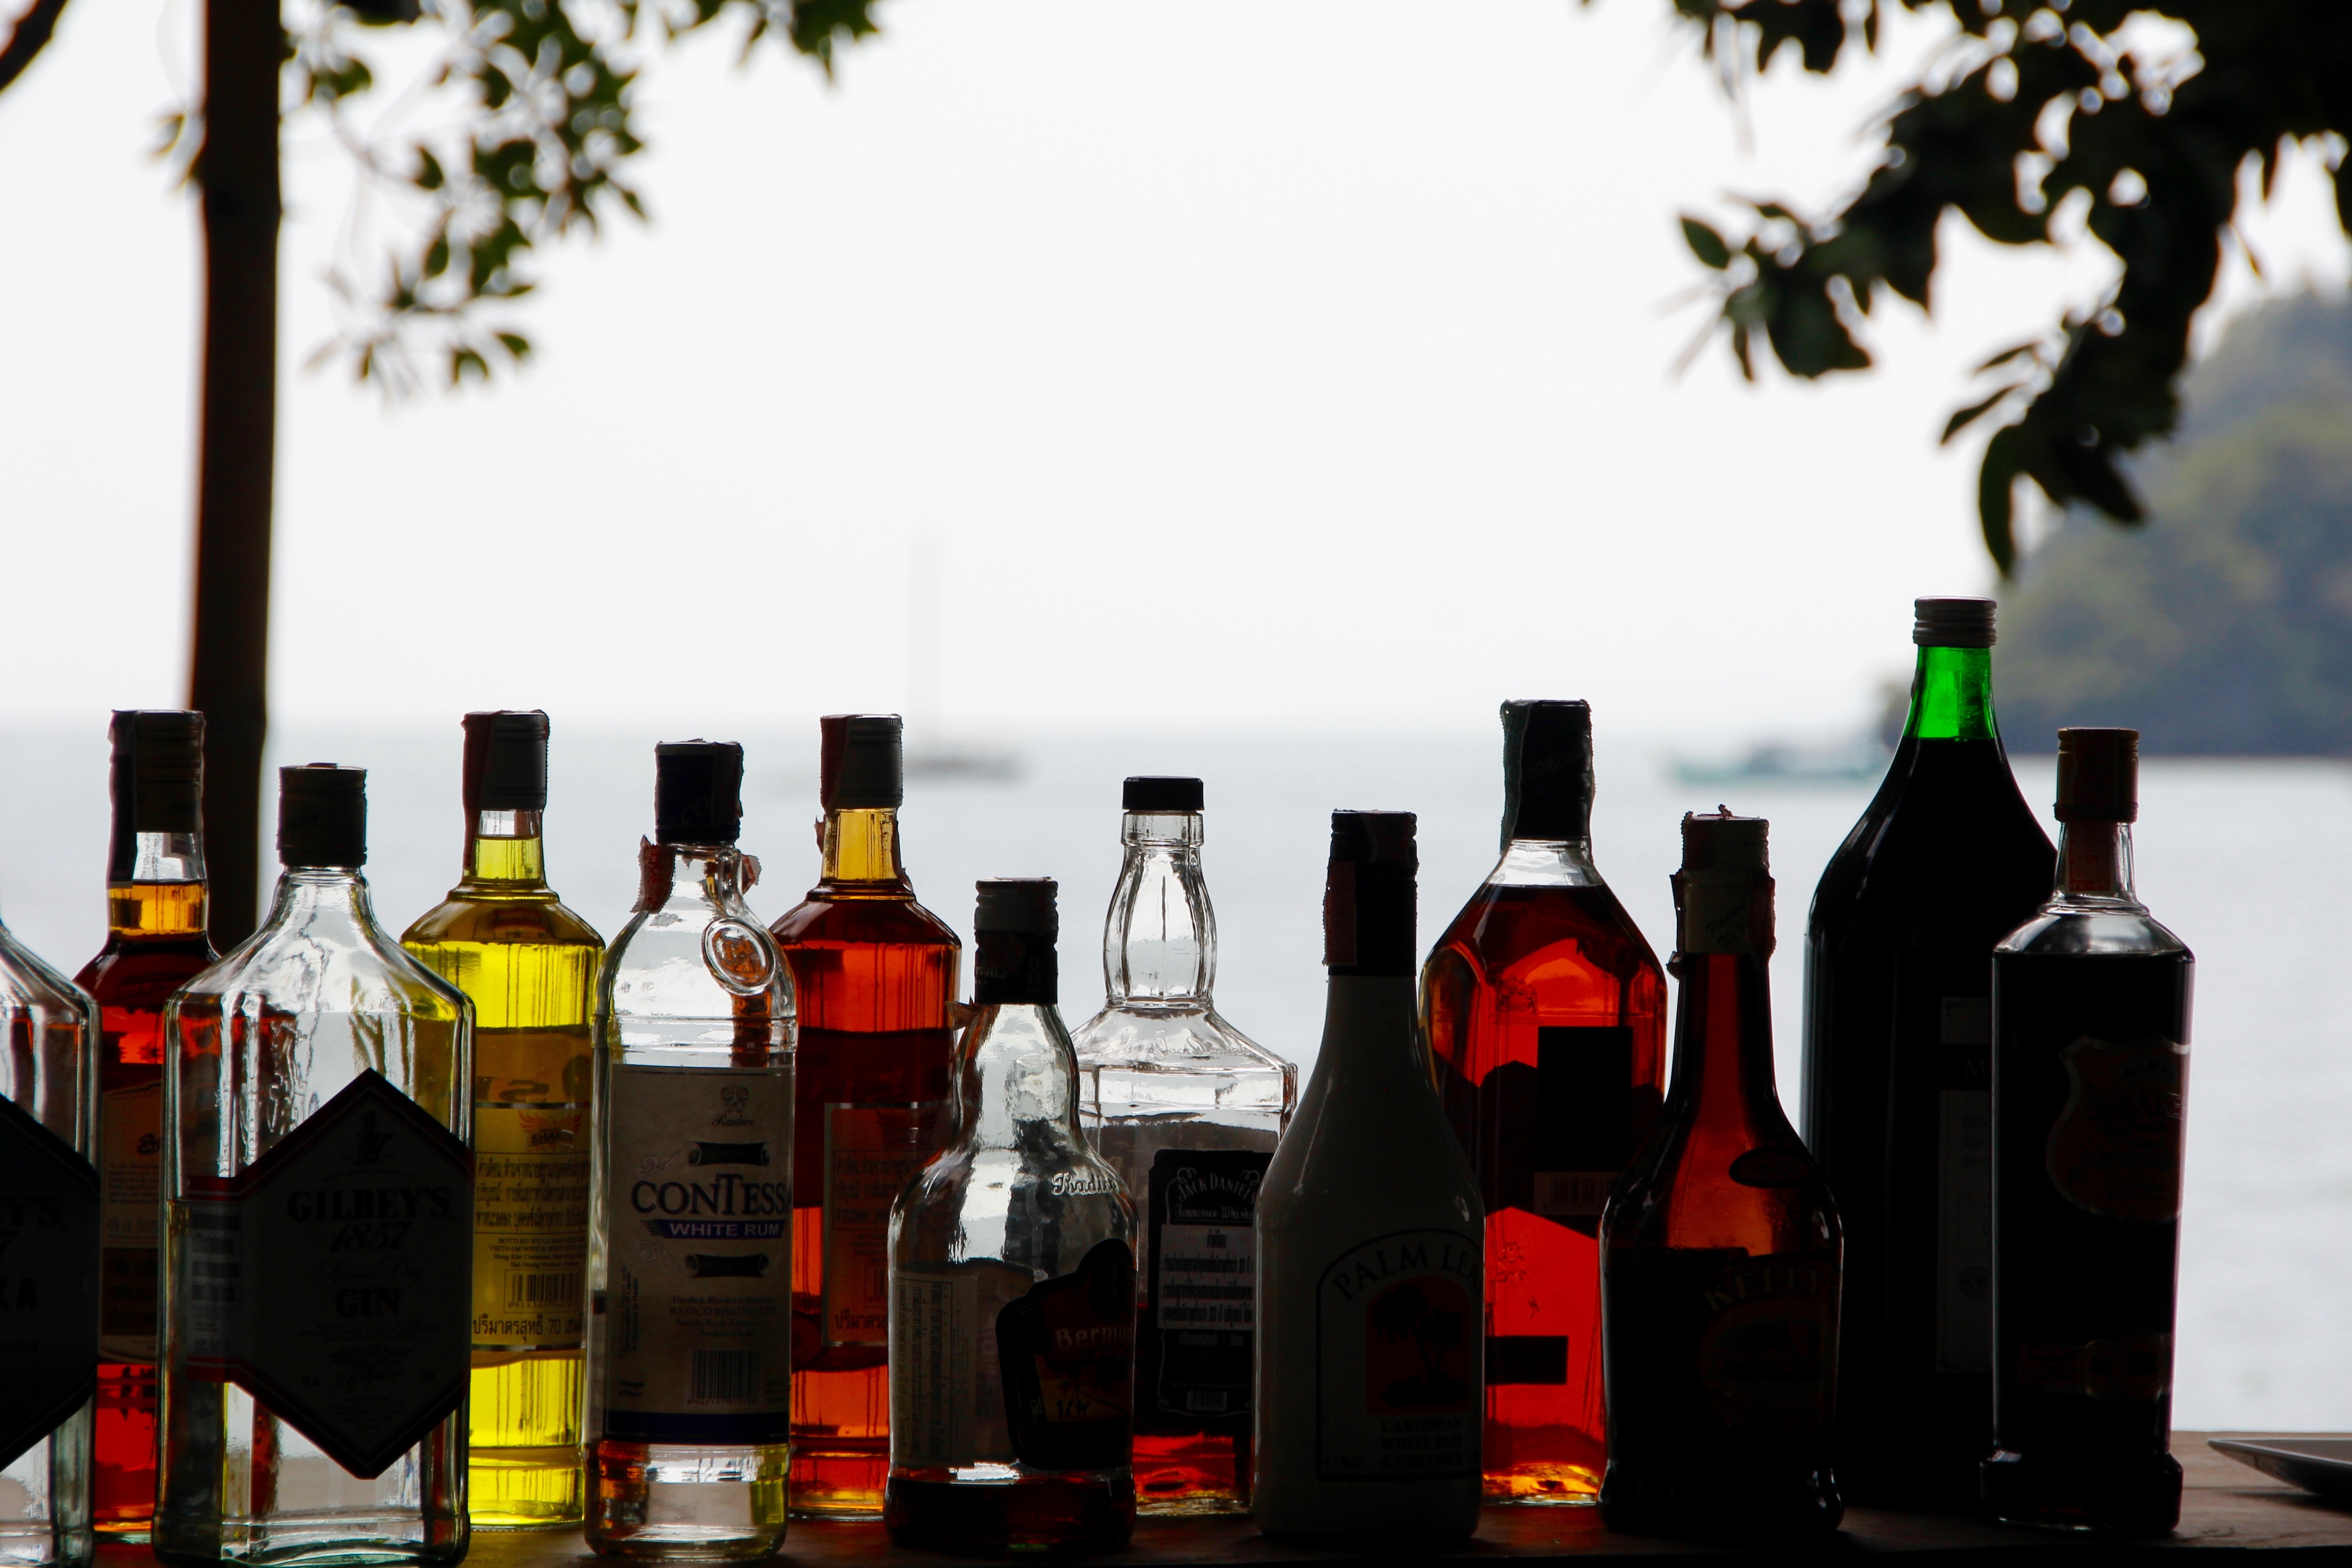
wine, glass, restaurant, bar, counter, drink, bottle, still life, alcohol, wine bottle, deco, alcoholic, cork, bottles, whisky, liqueur, closure, gastronomy, beverages, brandy, alcoholic beverage, fruit brandy, liquor sales, fruit spirit, kirsch, distilled beverage, drinkware